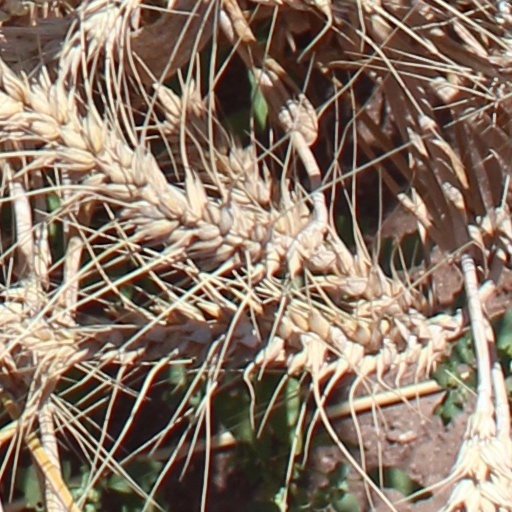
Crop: wheat